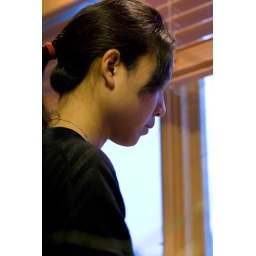
A smile is the light in your window that tells others that there is a caring, sharing person inside